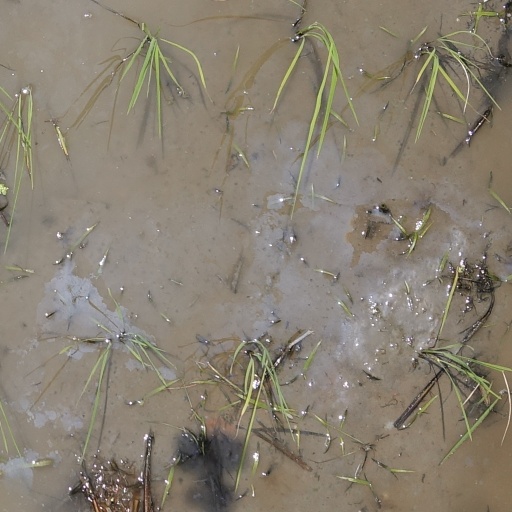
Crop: rice